Gerak Khas (Malaysian Army unit)

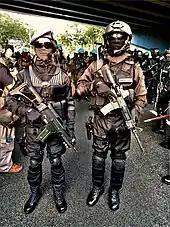
Operatives of "Gerak Khas" (right) and PASKAL (left) arms with Colt M4A1 SOPMOD and Heckler & Koch G36C during the 65th Merdeka Day in Kuala Lumpur.

"Gerak Khas" which was founded on 7 May 1965 as the Malaysian Special Service Unit (MSSU), is the successor to the Malayan Special Forces. This unit started as a special operations task force, with all of its members receiving commando training from the Royal Marines' 40 Commando.